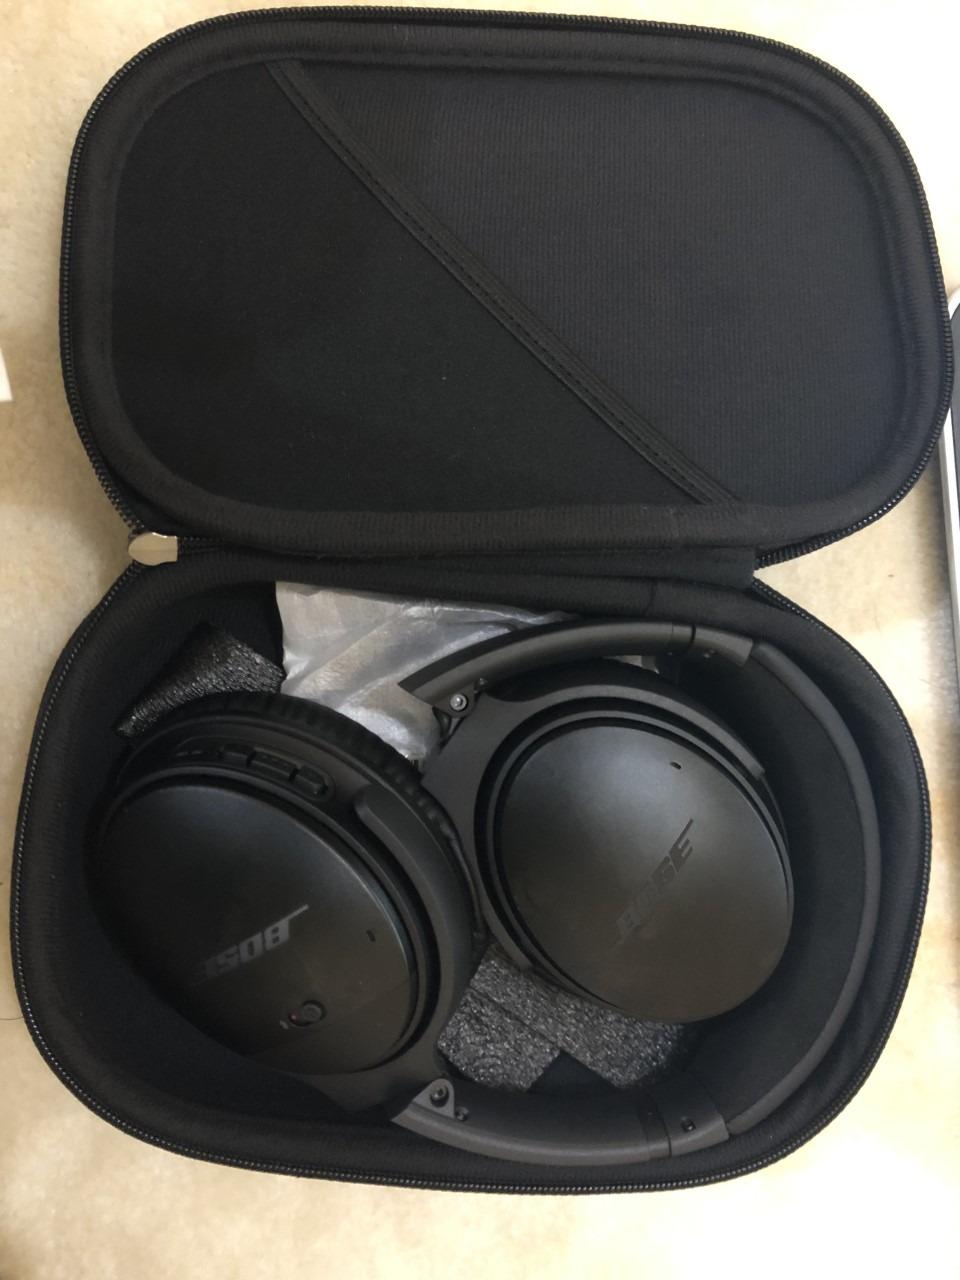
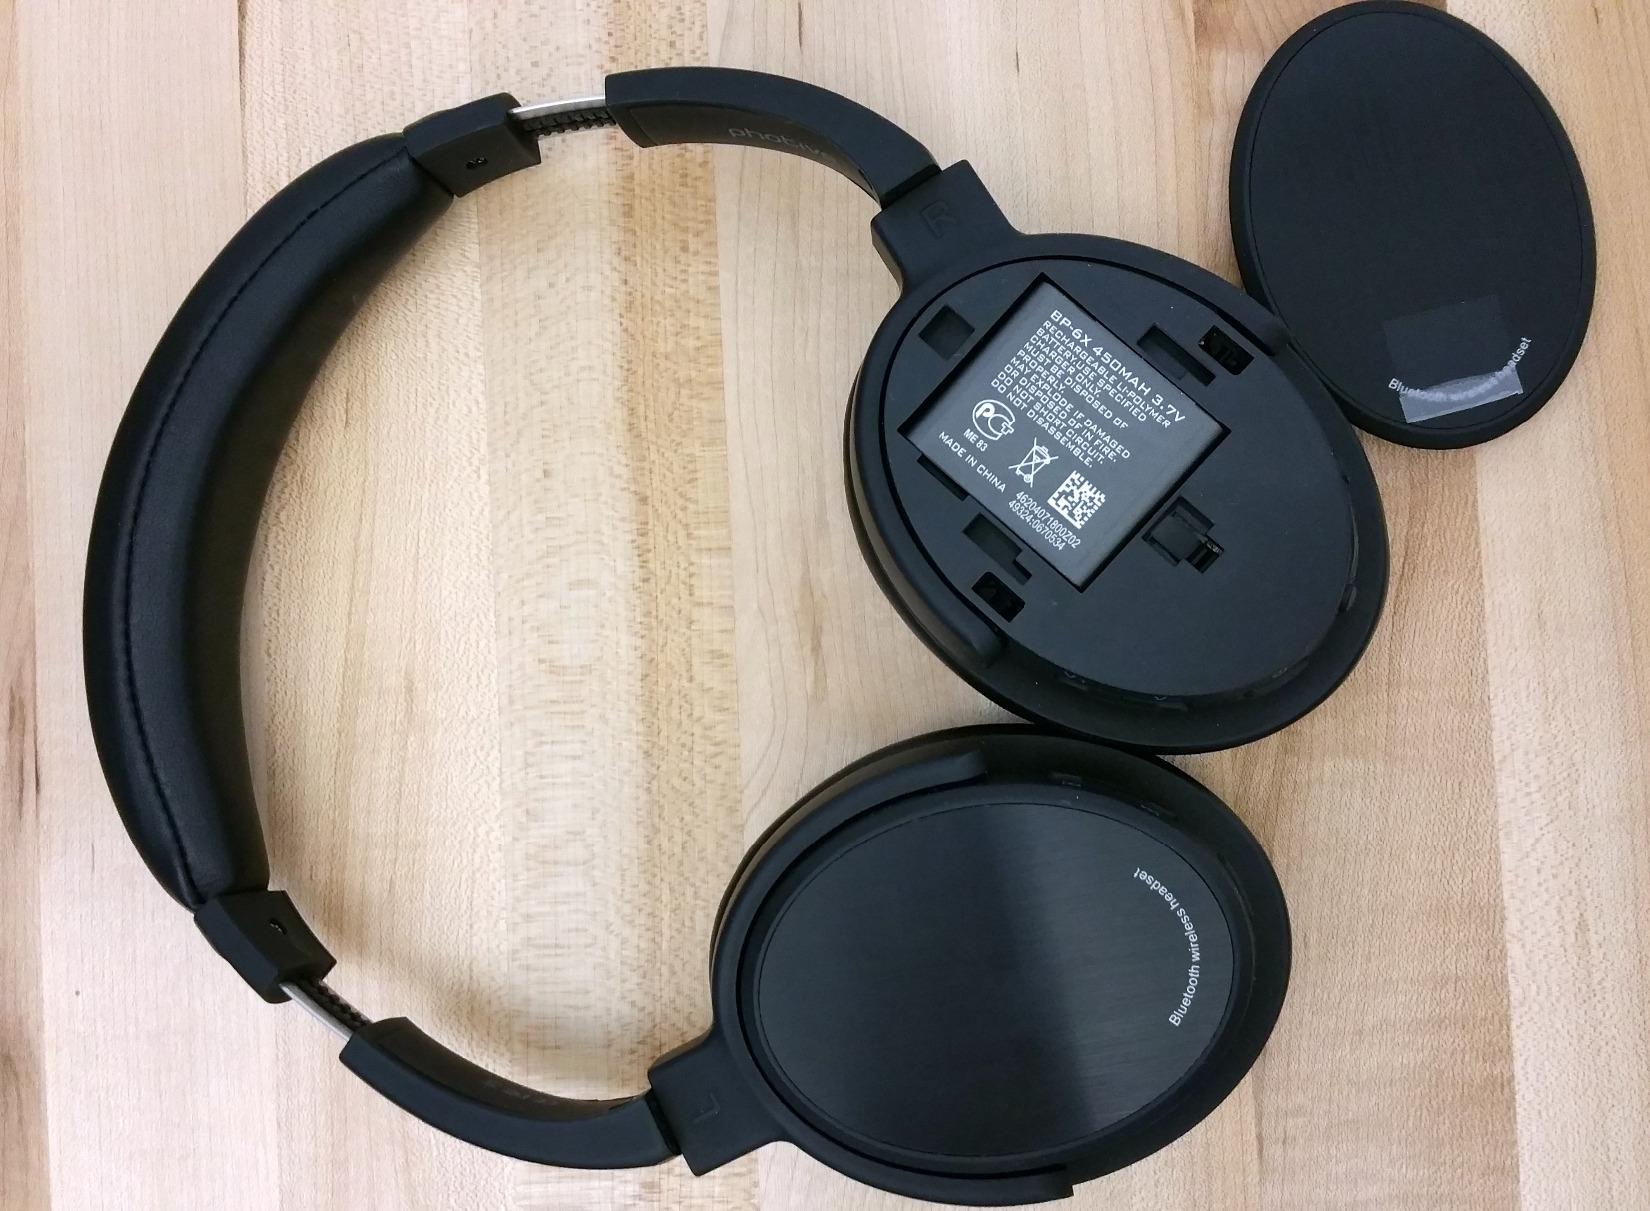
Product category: headphones
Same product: no